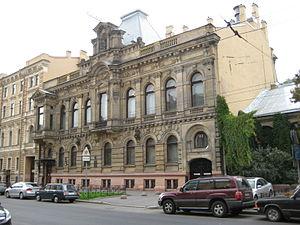
Le collège universitaire français de Saint-Pétersbourg ou CUF est un établissement d'enseignement supérieur situé à Saint-Pétersbourg en Russie. Il a été fondé en 1992 sous le patronage du ministère des Affaires étrangères français. Il est basé sur un accord conclu en 1996 entre l'université d'État de Saint-Pétersbourg et la chancellerie des universités de Paris.